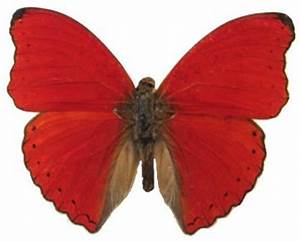
Label: farfalla